Soko G-2 Galeb

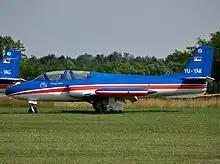
A G-2 Galeb, 2008

The G-2 Galeb is a versatile trainer aircraft, suited for carrying out a varied range of training missions to minimize number of aircraft needed to meet an operator's overall training requirements. The aircraft is flown by a crew of two, typically a candidate pilot and an instructor, which are seated in a tandem cockpit layout, the candidate being typically placed in the forward position; both crew members are provided with Folland Type 1-B lightweight ejector seats.